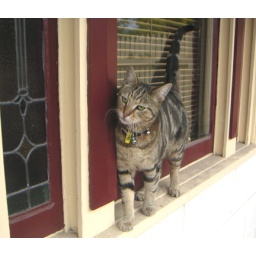
Neighbors cat in our window